Supreme Court reform in the United States

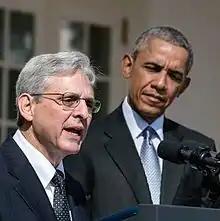
Obama nominated Merrick Garland for the bench in 2016

Section 1 of Article III of the US Constitution, which establishes the judicial branch of the federal government, reads as follows:"The judicial Power of the United States, shall be vested in one supreme Court, and in such inferior Courts as the Congress may from time to time ordain and establish. The Judges, both of the supreme and inferior Courts, shall hold their Offices during good Behaviour, and shall, at stated Times, receive for their Services a Compensation which shall not be diminished during their Continuance in Office."The section outlines only the existence of the Supreme Court of the United States, leaving open all substantive aspects of the Court's composition. It sets no qualifications for the justices besides "good Behaviour," no recommendation for a number of justices, no description of term-length or tenure, no outline of jurisdiction (original or appellate), and no specifics about the appointment process.